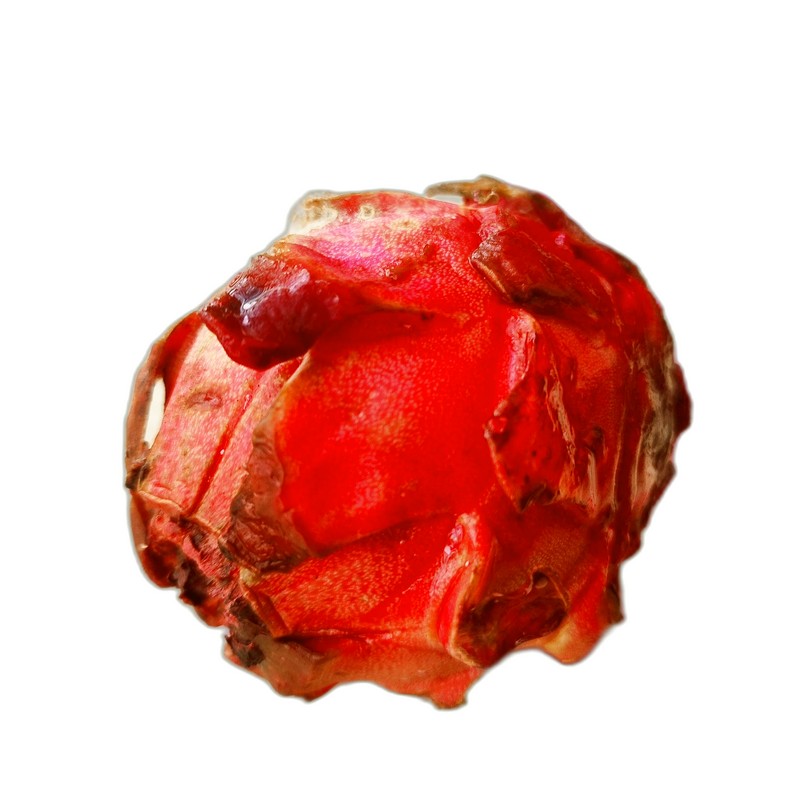
Label: Defect Dragon Fruit